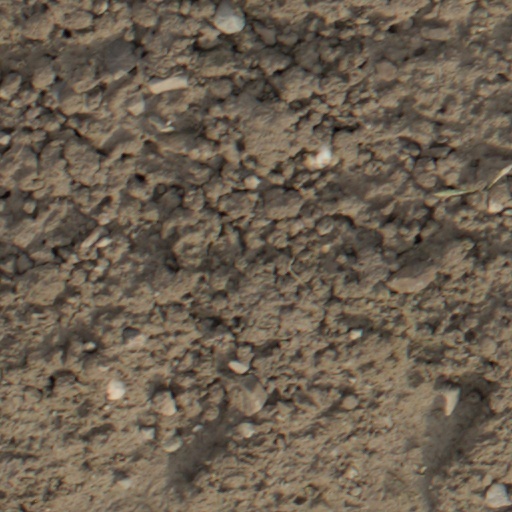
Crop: wheat